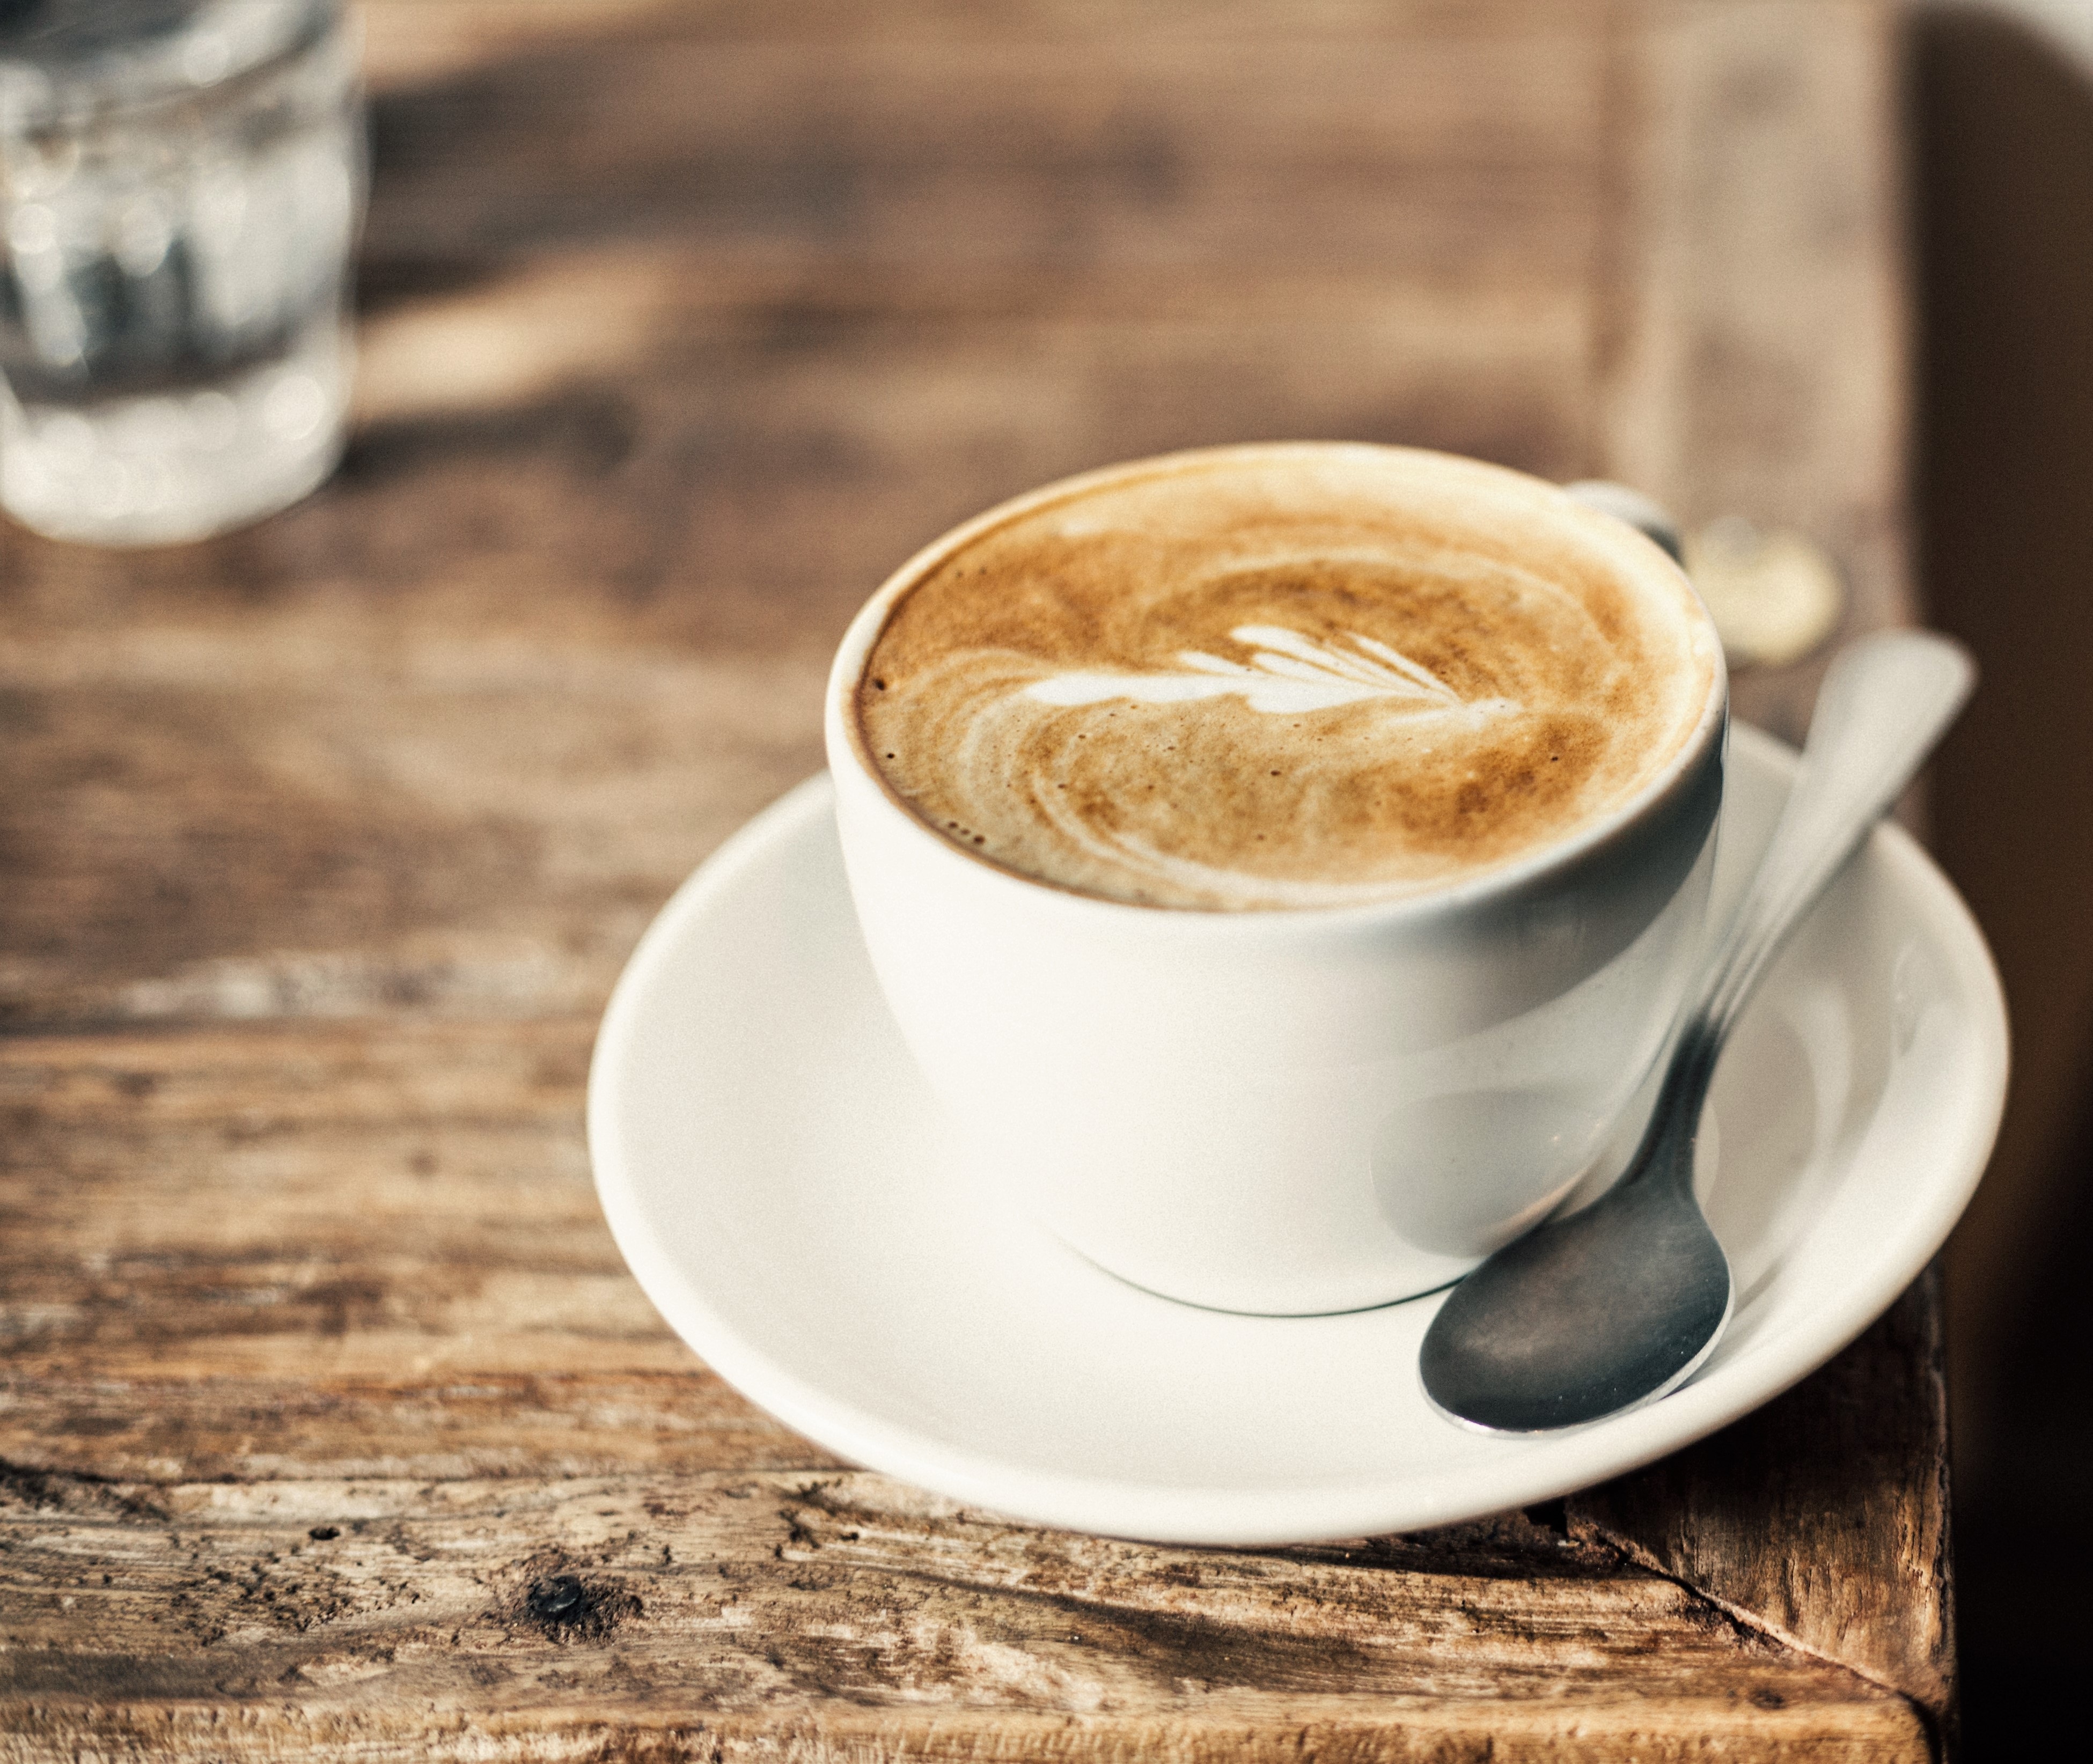
cafe, coffee, cup, latte, cappuccino, drink, breakfast, espresso, coffee cup, tableware, spoon, caffeine, dishes, pause, taste, flavor, flat white, collation, instant coffee, cortado, caff macchiato, coffee milk, ristretto, caff americano, mocaccino, serveware, white coffee, cuban espresso, cafe au lait, wiener melange, marocchino, doppio, ipoh white coffee